Senmō Main Line

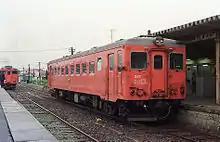
Nakashibetsu Station in 1986

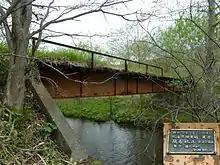
Bridge from the Shibecha development lines remaining 40 years after closure

- A 39 km gauge line opened to Nakashibetsu in 1932. In 1936 it was replaced by a line, which was extended 40 km to Shibetsu, operating until 1989. A branch from Nakashibetsu connected to the Nemuro Main Line at Attoko between 1933 and 1989, the two branches being known collectively as the Shibetsu Line. A total of 9 separate gauge development lines connected to stations along the Shibetsu Line were built between 1930 and 1963, the last closing in 1971.